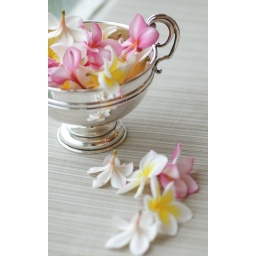
frangipani's in a silver antique bowl